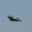
Label: airplane